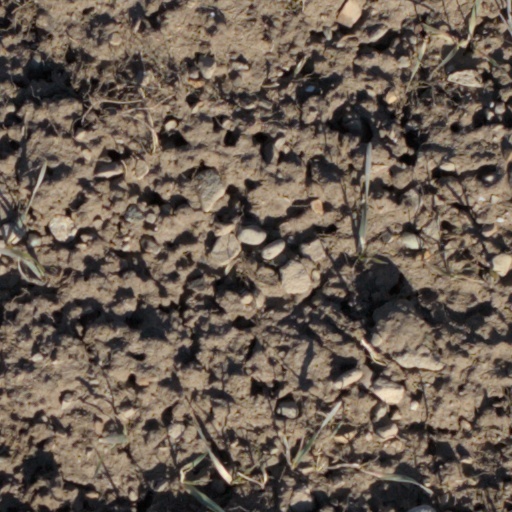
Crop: wheat